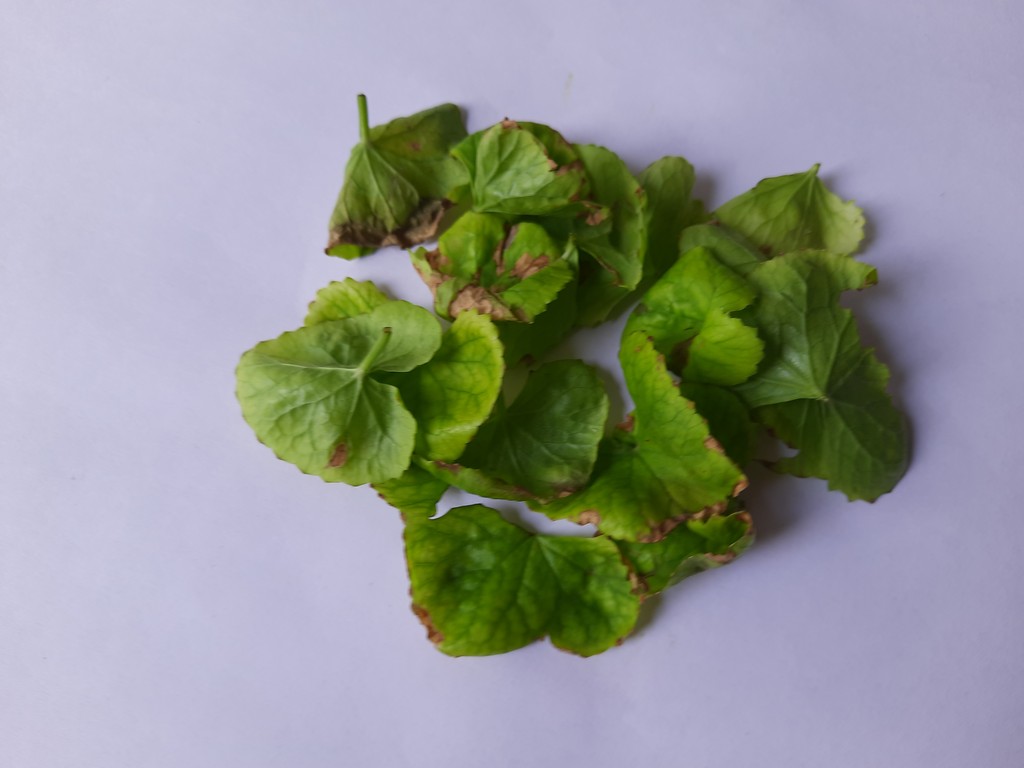
Label: Unhealthy